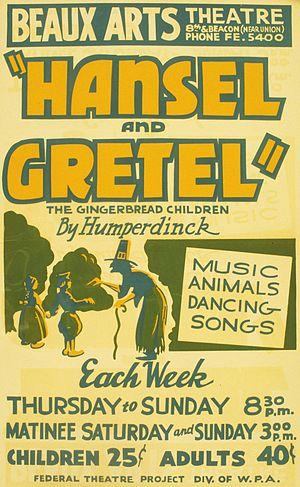
Hänsel und Gretel est un opéra romantique en trois actes d'Engelbert Humperdinck, sur un livret d'Adelheid Wette, d'après le conte éponyme popularisé par les frères Grimm. Composé à Francfort-sur-le-Main en 1891, l'opéra fut créé le 23 décembre 1893 à Weimar sous la direction de Richard Strauss.